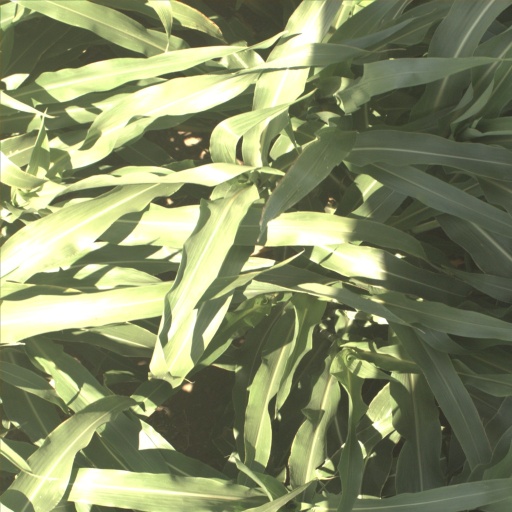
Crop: sorghum